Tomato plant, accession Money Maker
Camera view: horizontal (90 deg, fisheye); turntable rotation: 240 degrees
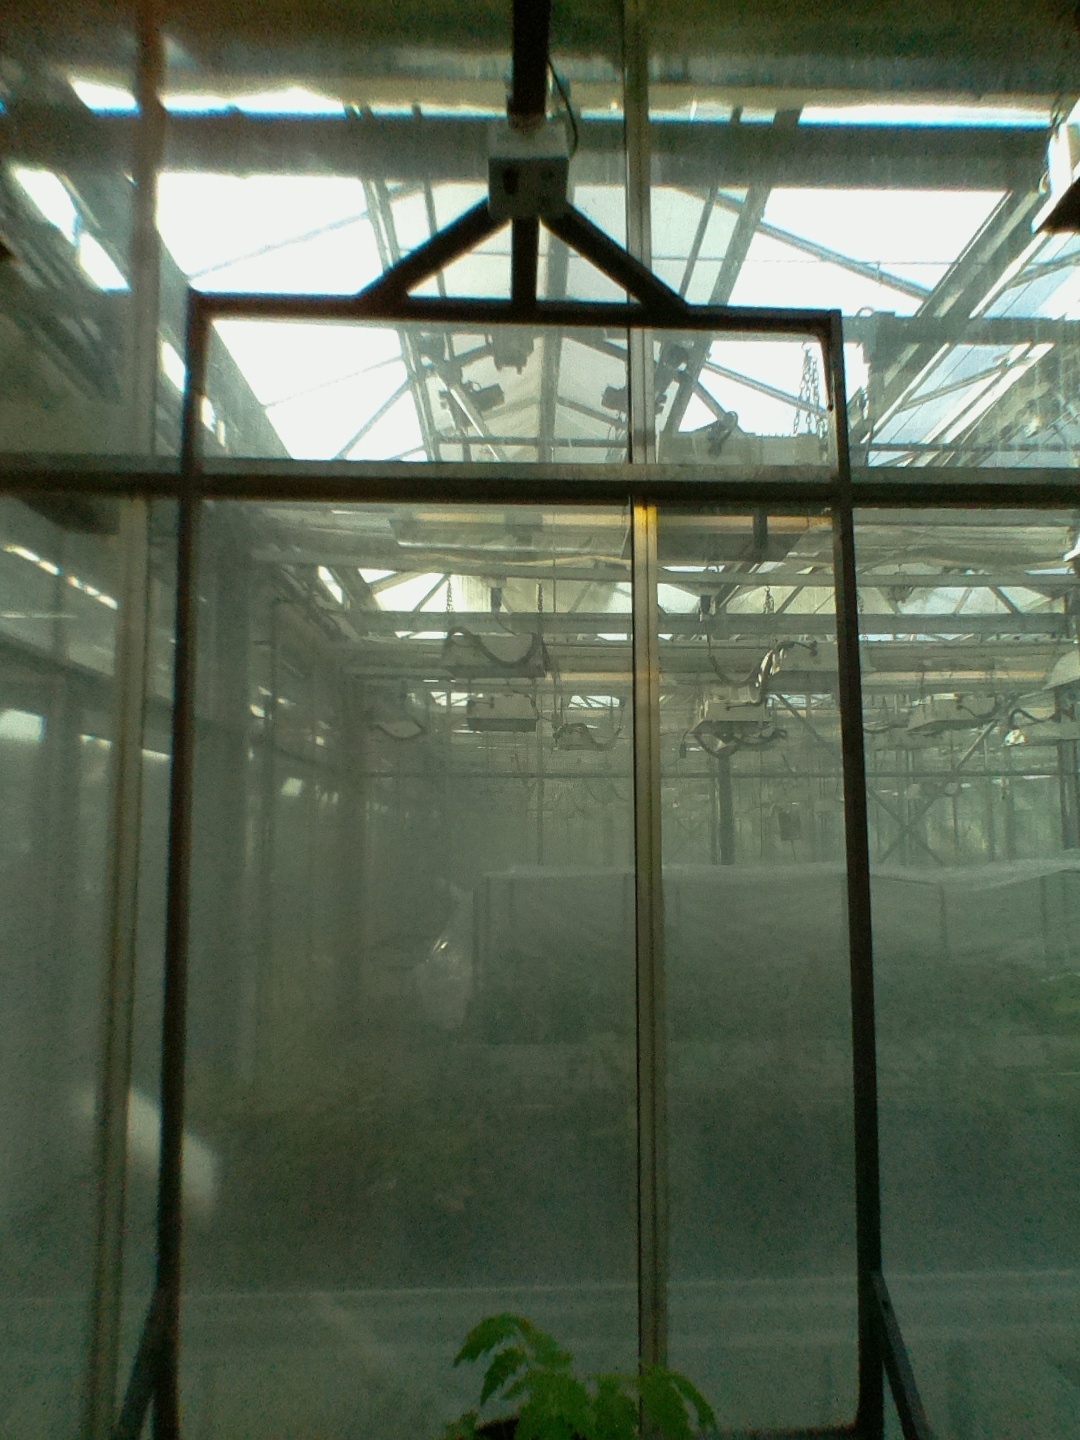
BBCH growth stage 13: 6 of true leaves visible